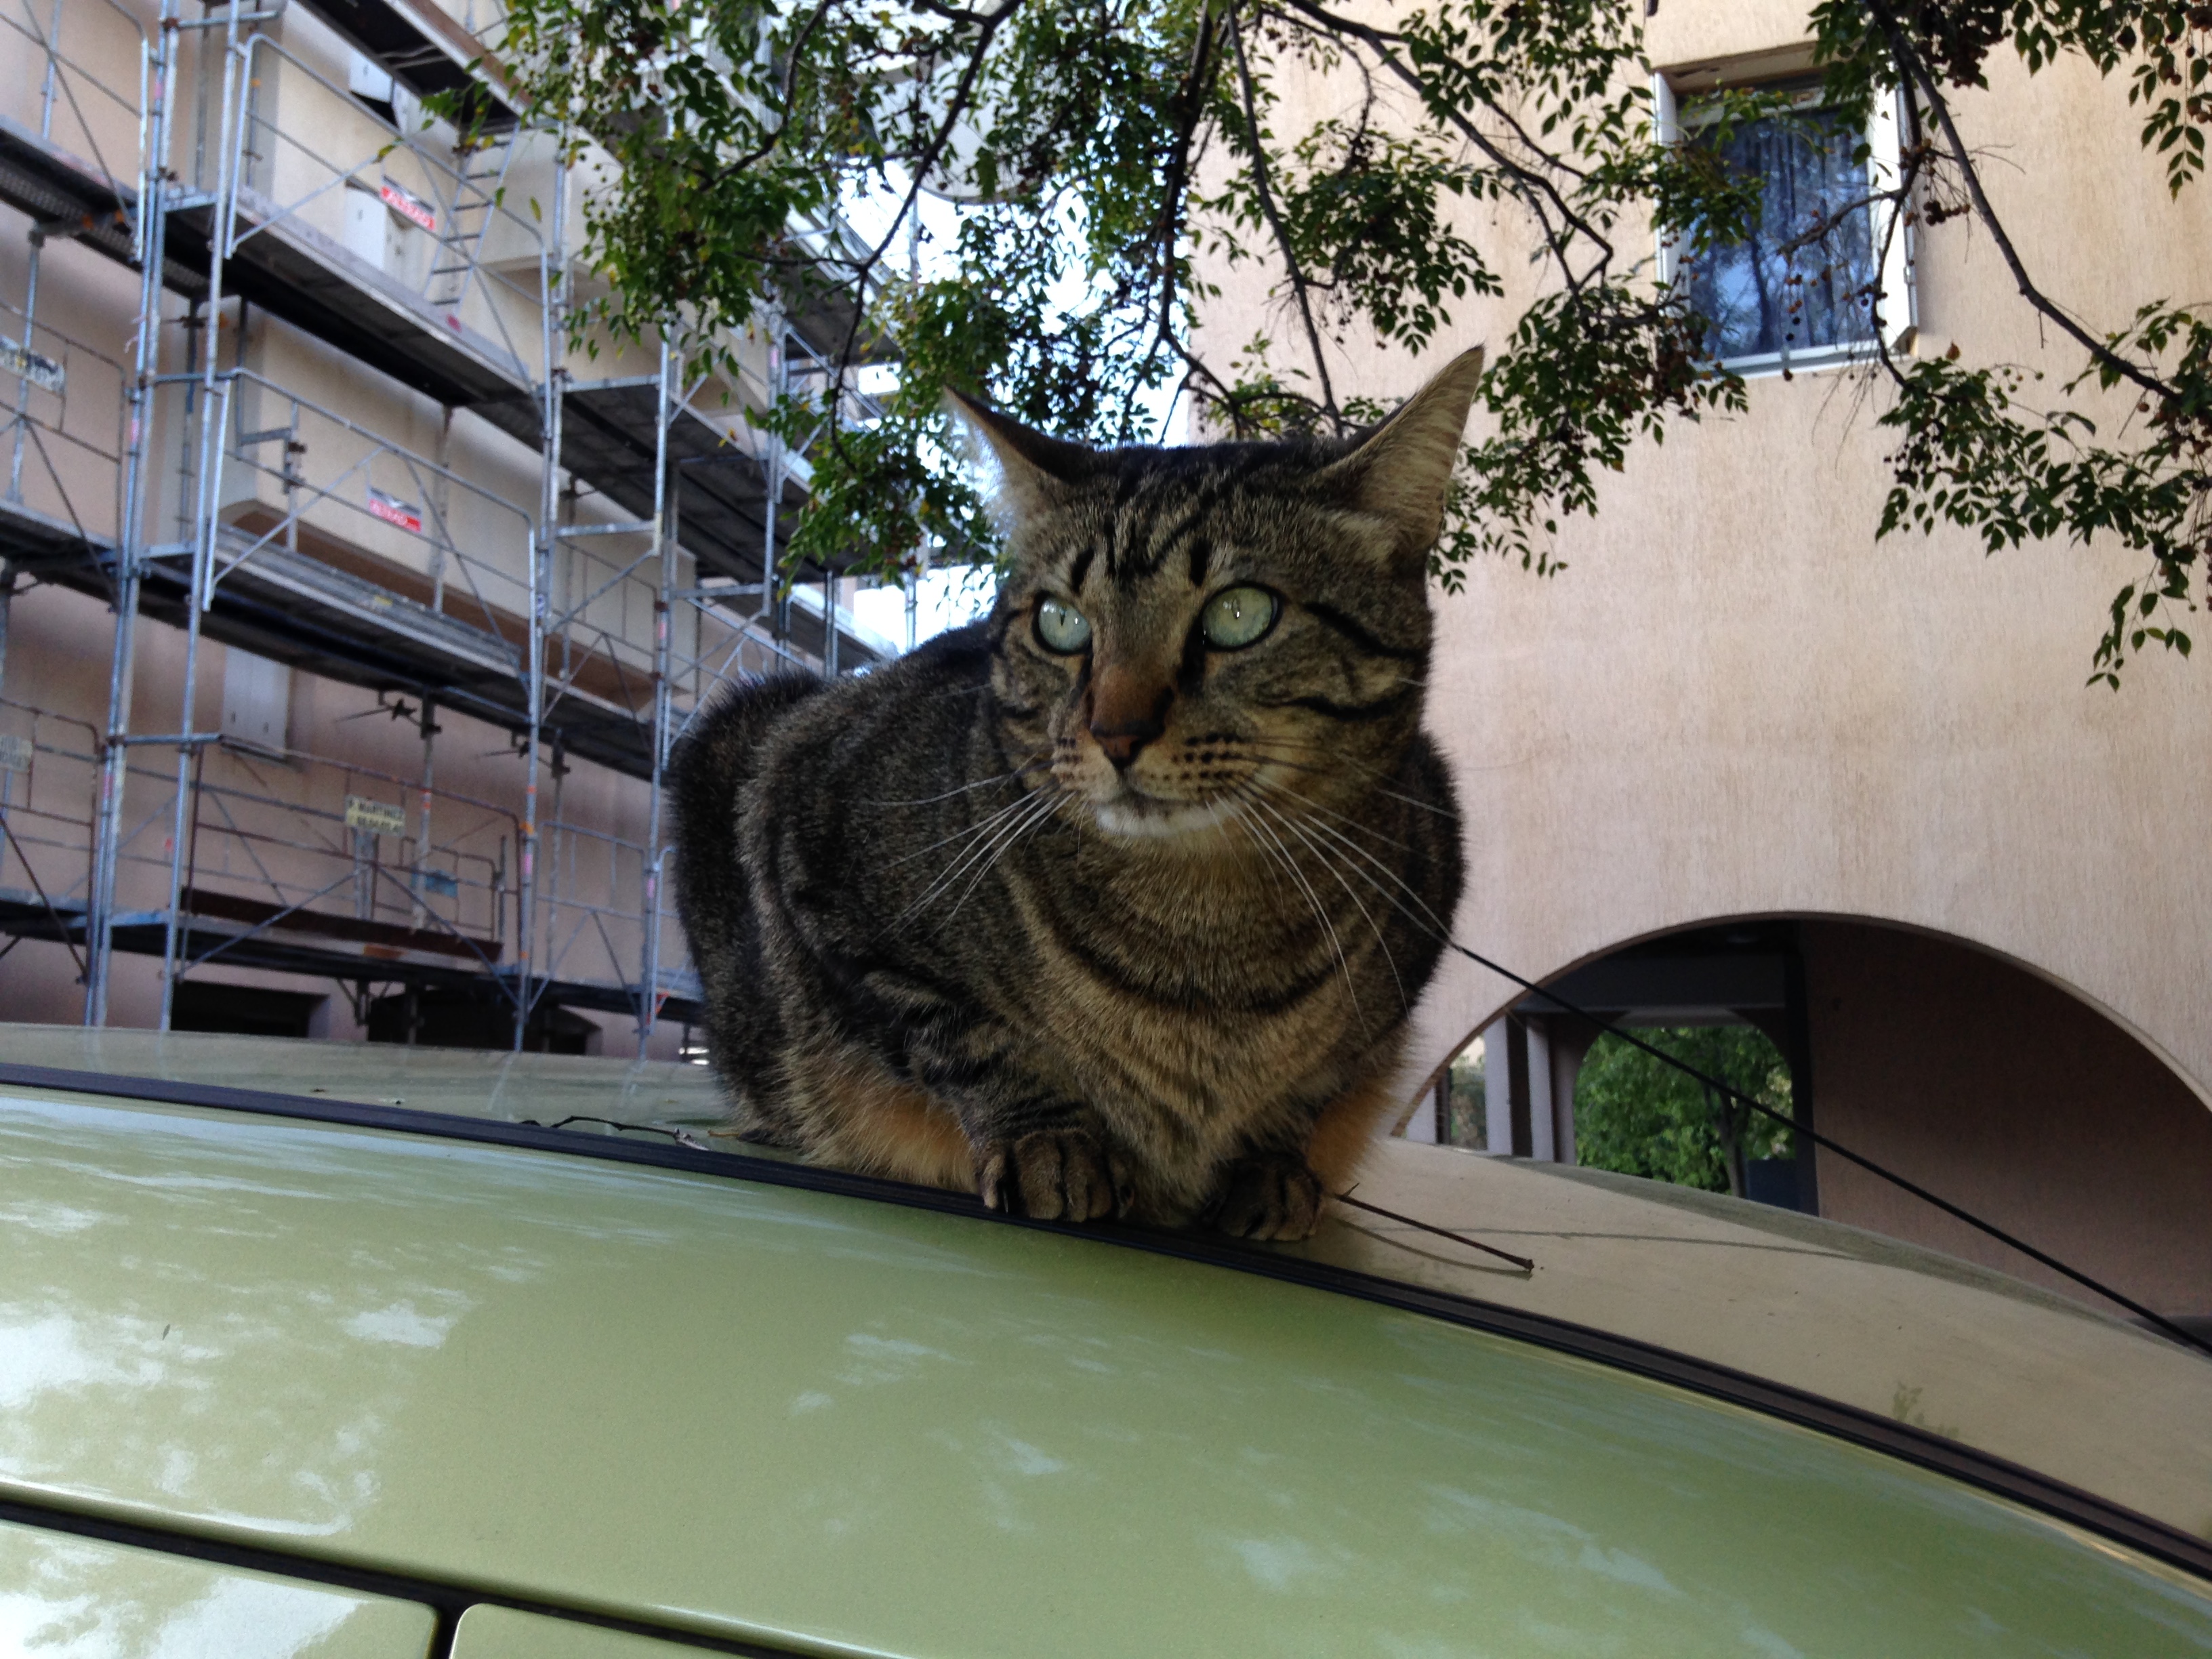
france, europe, cat, mammal, cats, midi, snapshot, chat, montpellier, hrault, jacou, hauskatze, marbr, felins, blotched, small to medium sized cats, cat like mammal